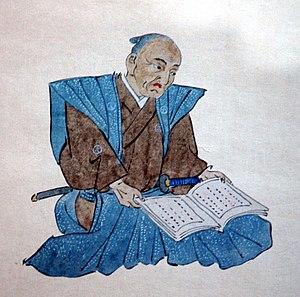
Kumazawa Banzan, 1619 - 9 septembre 1691, est un philosophe japonais adepte de la branche du néoconfucianisme appelée « études Wang Yangming » {en japonais Yōmeigaku: 陽明学}, du début de l'époque d'Edo. Son nom d'enfance est Sashichirō, son imina Hakukei, également lu Shigetsugu. Son nom commun est Ryōkai, et il est communément connu sous les noms personnels Jirōhachi ou Suke'emon. Son nom de courtoisie le plus courant est Sokuyūken. Son surnom « Kumazawa » est changé pour celui de « Shigeyama » en 1660 et le précédent, lu Banzan en sino-japonais, devient son titre de courtoisie à titre posthume, par lequel il est communément connu, même aujourd’hui.